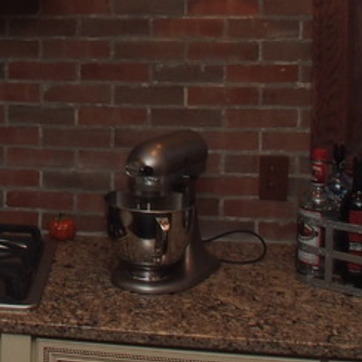
Material: metal